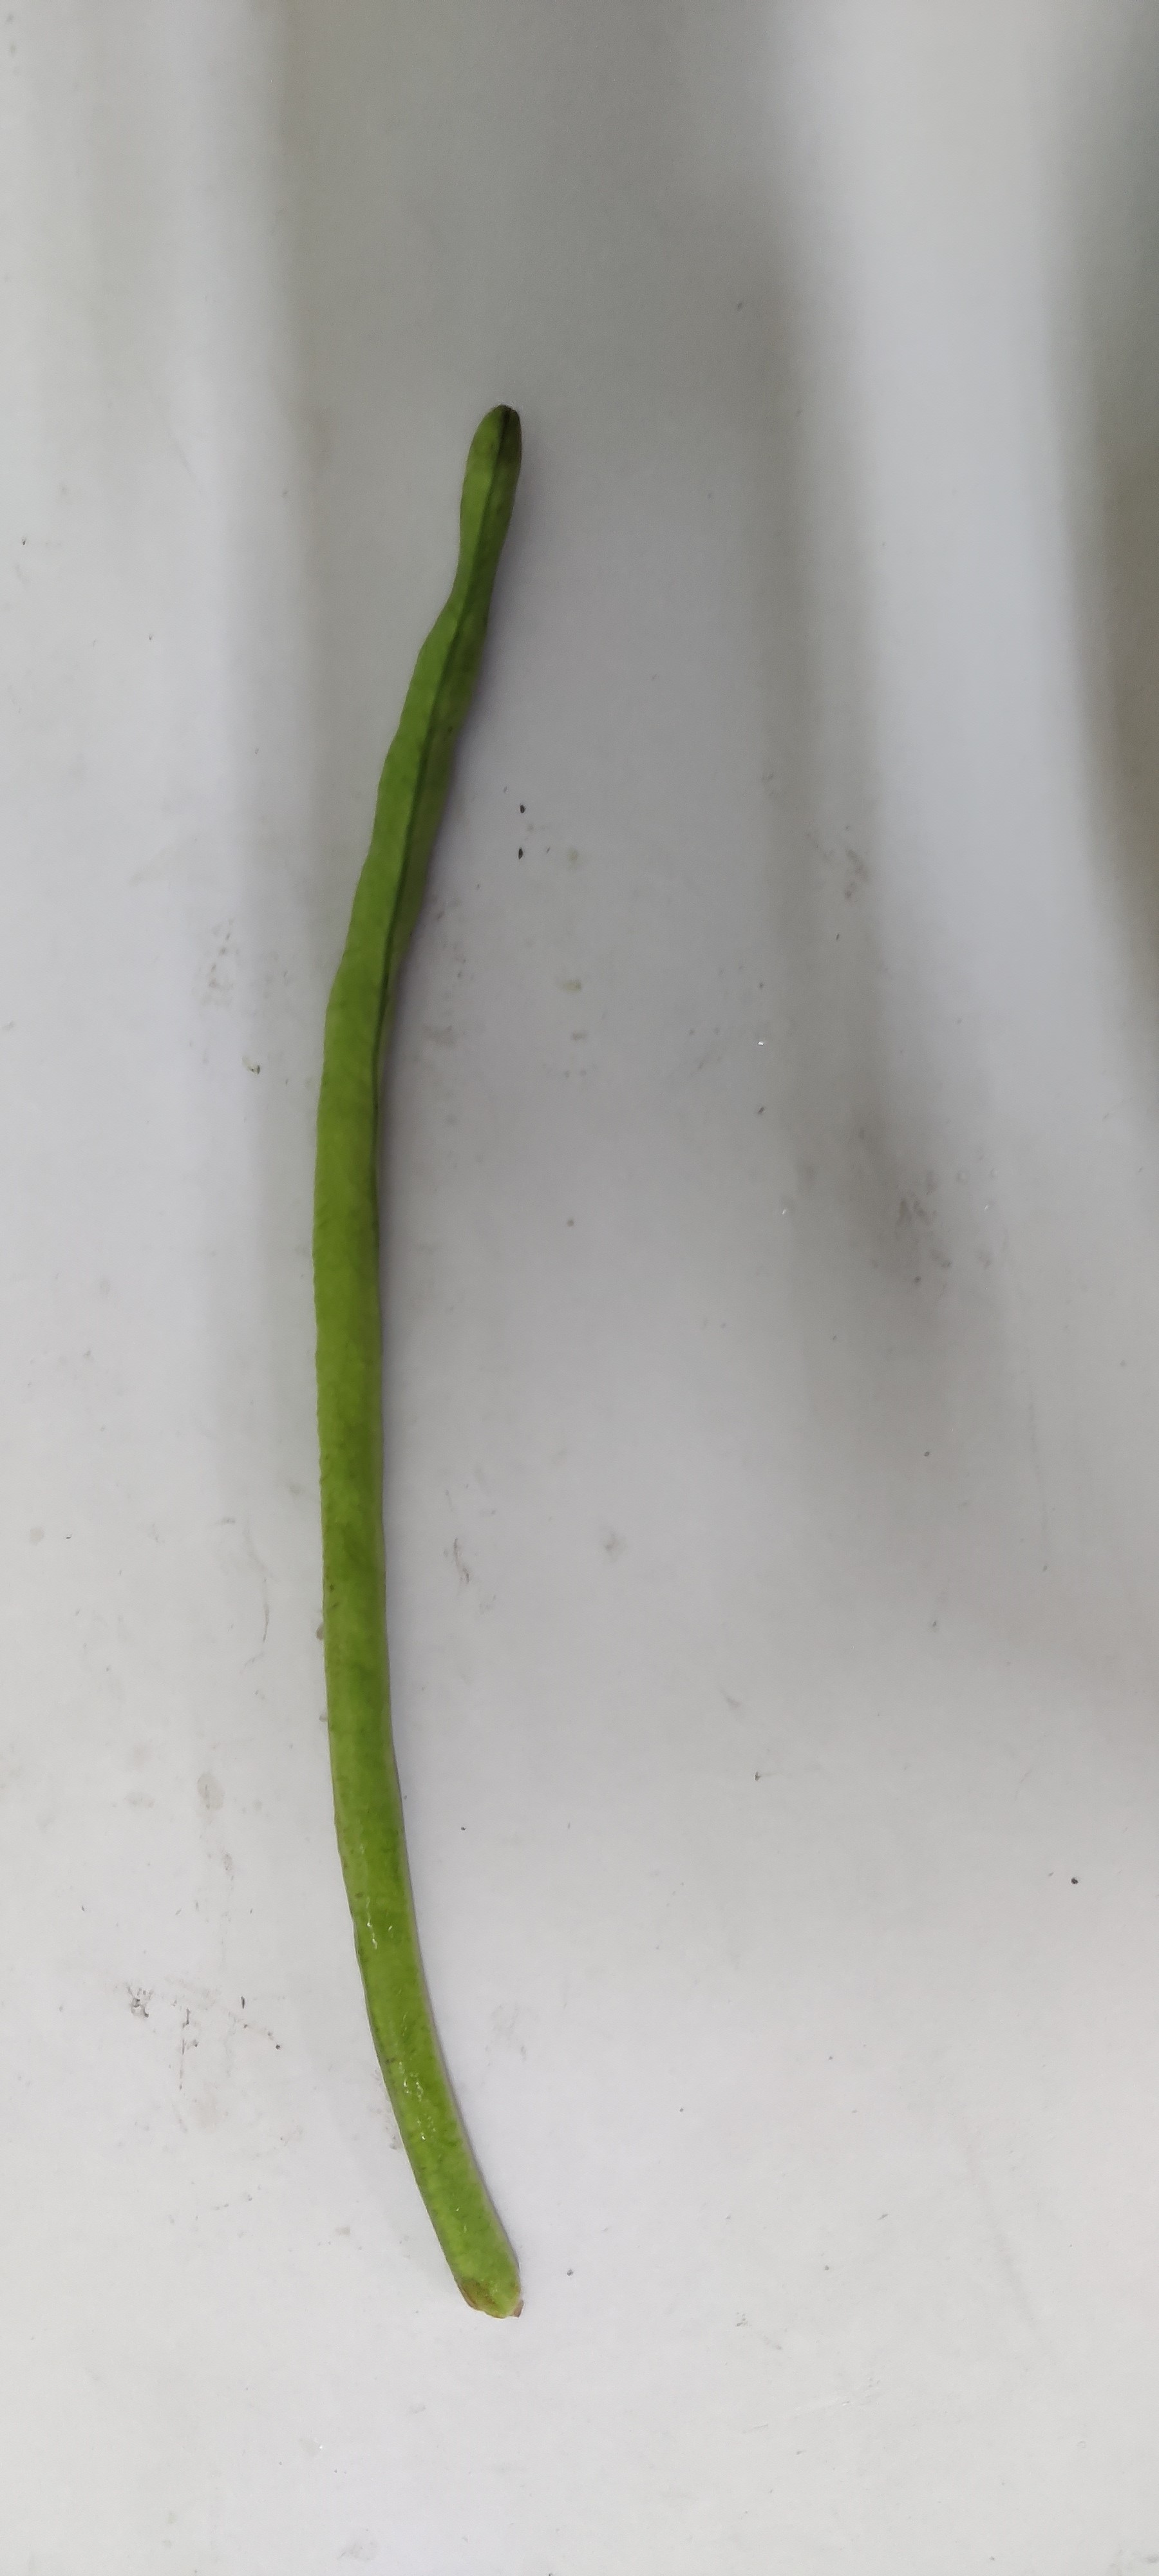
Crop: Cowpea
Condition: Fresh